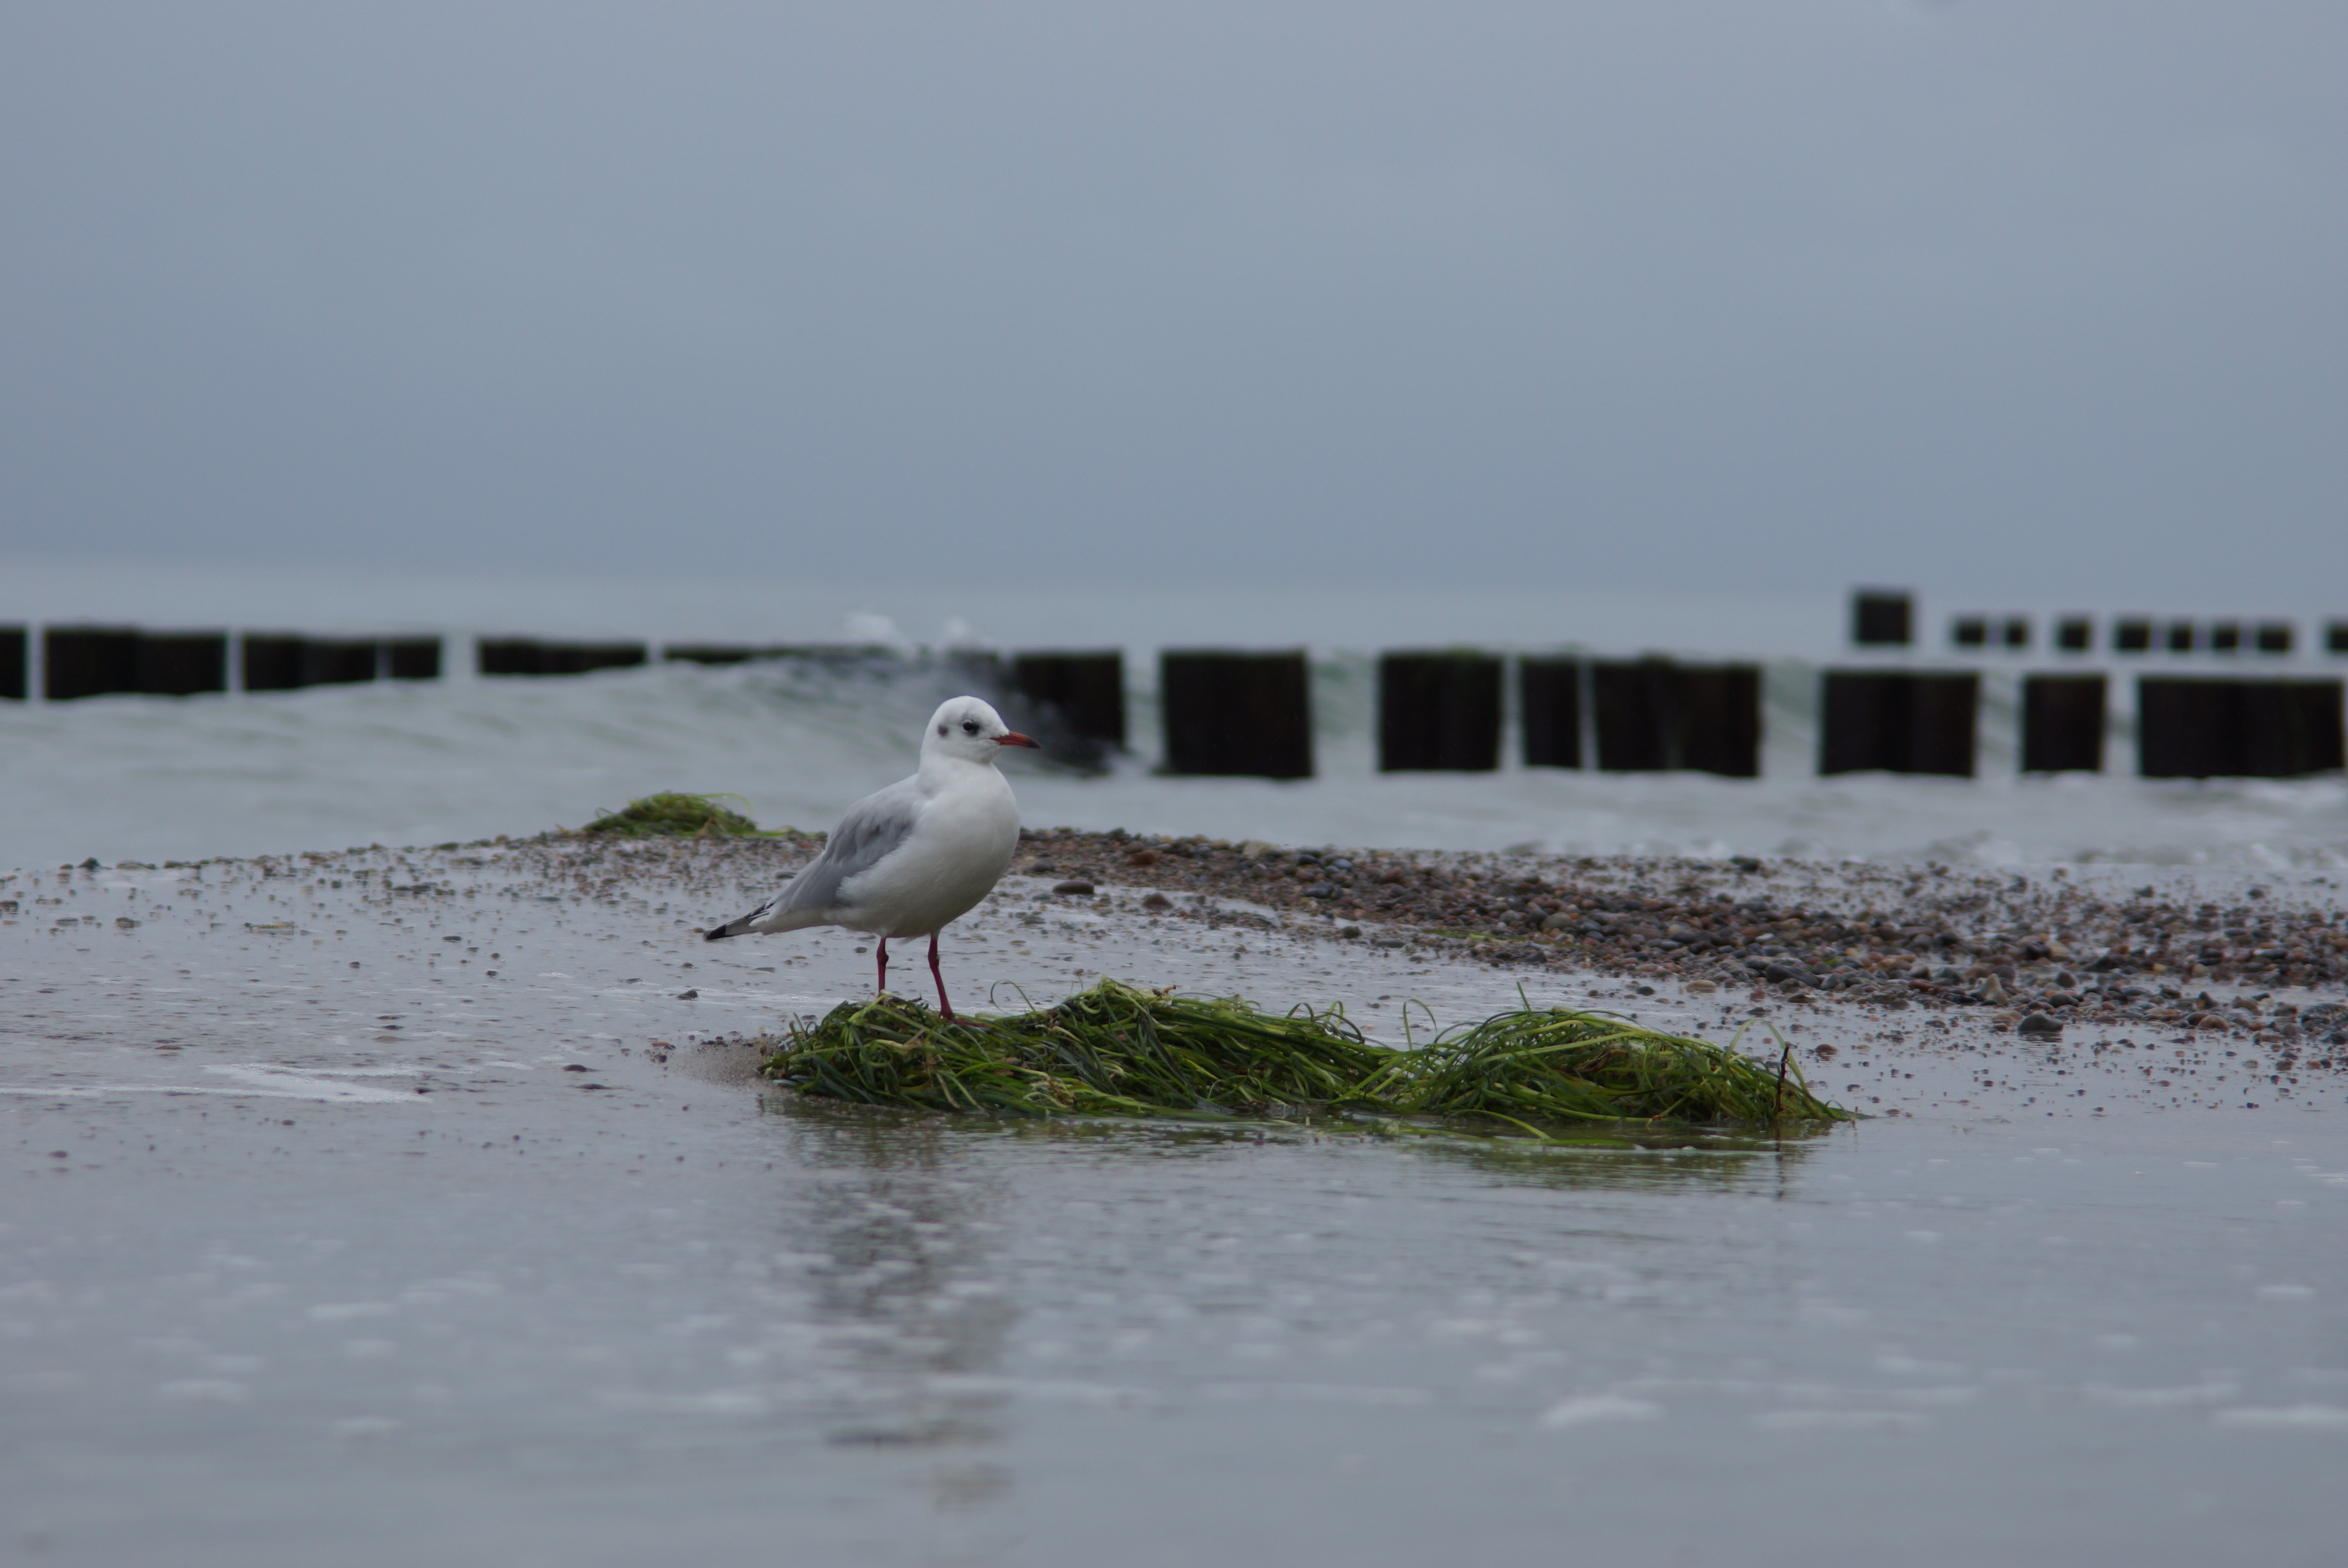
beach, sea, water, sand, snow, winter, bird, shore, wave, seabird, seagull, wildlife, gull, wetland, water bird, shorebird, groyne, baltic sea, seetank, beach buhne, charadriiformes, mudflat